Arnaud Leclercq

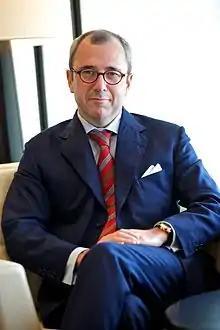
Arnaud Leclercq

Arnaud Leclercq (born March 16, 1967) is a Swiss author and banker, a limited partner and member of the executive board of Bank Lombard Odier & Co private bank. He is recognized in the finance industry as an expert in private wealth management in Russian markets.